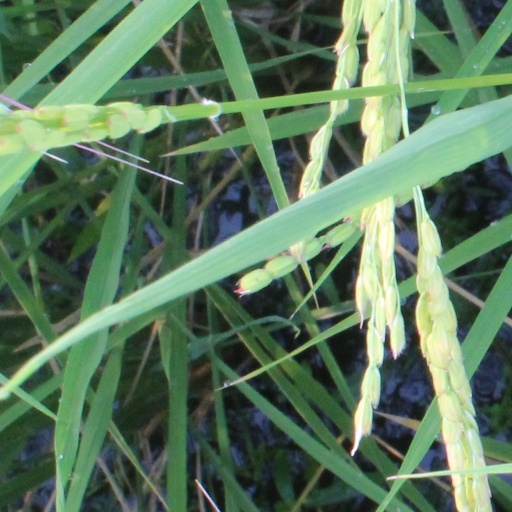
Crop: rice